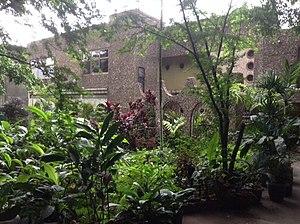
Entree du domaine Liyolo, Mont Ngafula, Kinshasa, RDC
Alfred Liyolo, né le 30 mai 1943 à Bolobo au Congo et mort le 1ᵉʳ avril 2019 à Vienne en Autriche, est un sculpteur congolais.